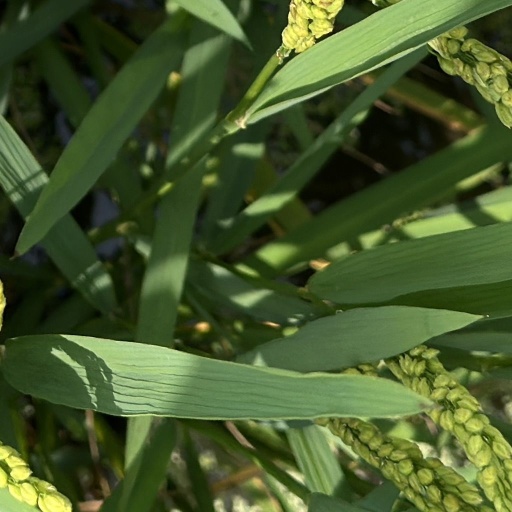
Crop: rice